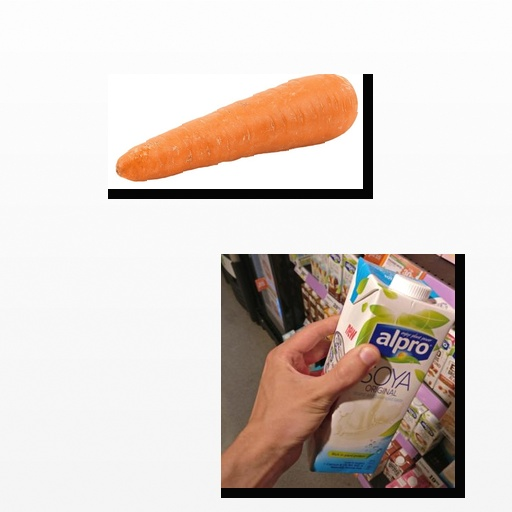
Food items: carrot, soy_milk